Perucetus

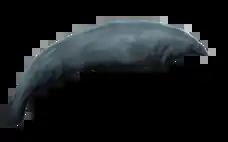
Restoration with speculative manatee-like fluke.

The most characteristic feature of "Perucetus" is the high degree of pachyosteosclerosis present in the bones of the body, which means that the bones are simultaneously thicker (pachyostotic) and denser (osteosclerotic) than in any other known cetacean. Pachyosteosclerosis and the associated bone mass increase (BMI) is known in a variety of other marine mammals like sirenians and from some other basilosaurids — namely, members of the subfamily Pachycetinae — but no other whales approach the levels of BMI seen in "Perucetus". Bianucci and colleagues highlight several lines of evidence to suggest that the bone mass increase was not the result of any pathologies. Besides the presence of BMI in pachycetines, the increase is uniformly present in "Perucetus", while the BMI would be inconsistent if caused by some disease or other condition. Due to pachyostosis, the vertebrae are greatly inflated, making them nearly twice as voluminous as those of a long blue whale. The increase in bone mass is also observed in the microanatomy of the bone. The ribs are entirely composed of dense bone and lack the medullary cavity seen in the bones of other animals. The vascular channels that penetrate the bone are narrow, not only indicating the maturity of the animal but also adding to the already dense nature of the bones.